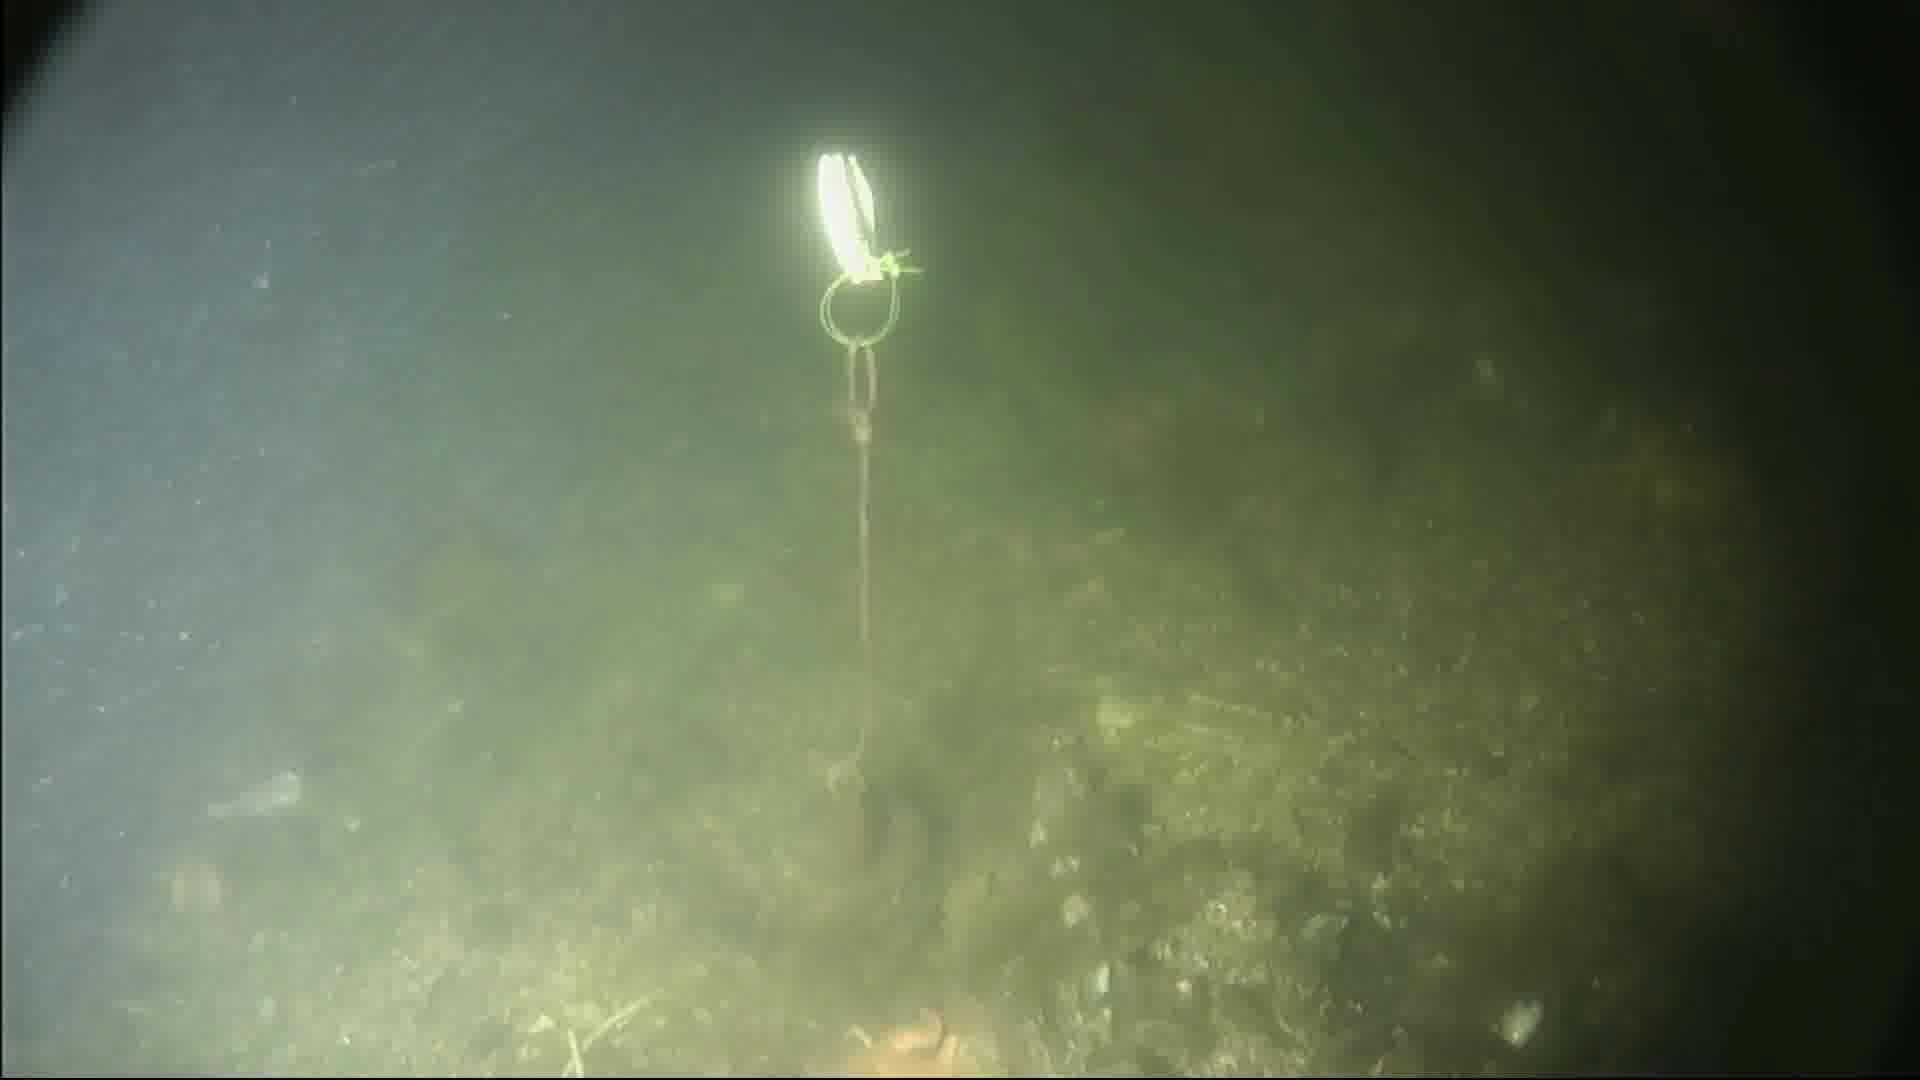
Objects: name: starfish
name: shrimp